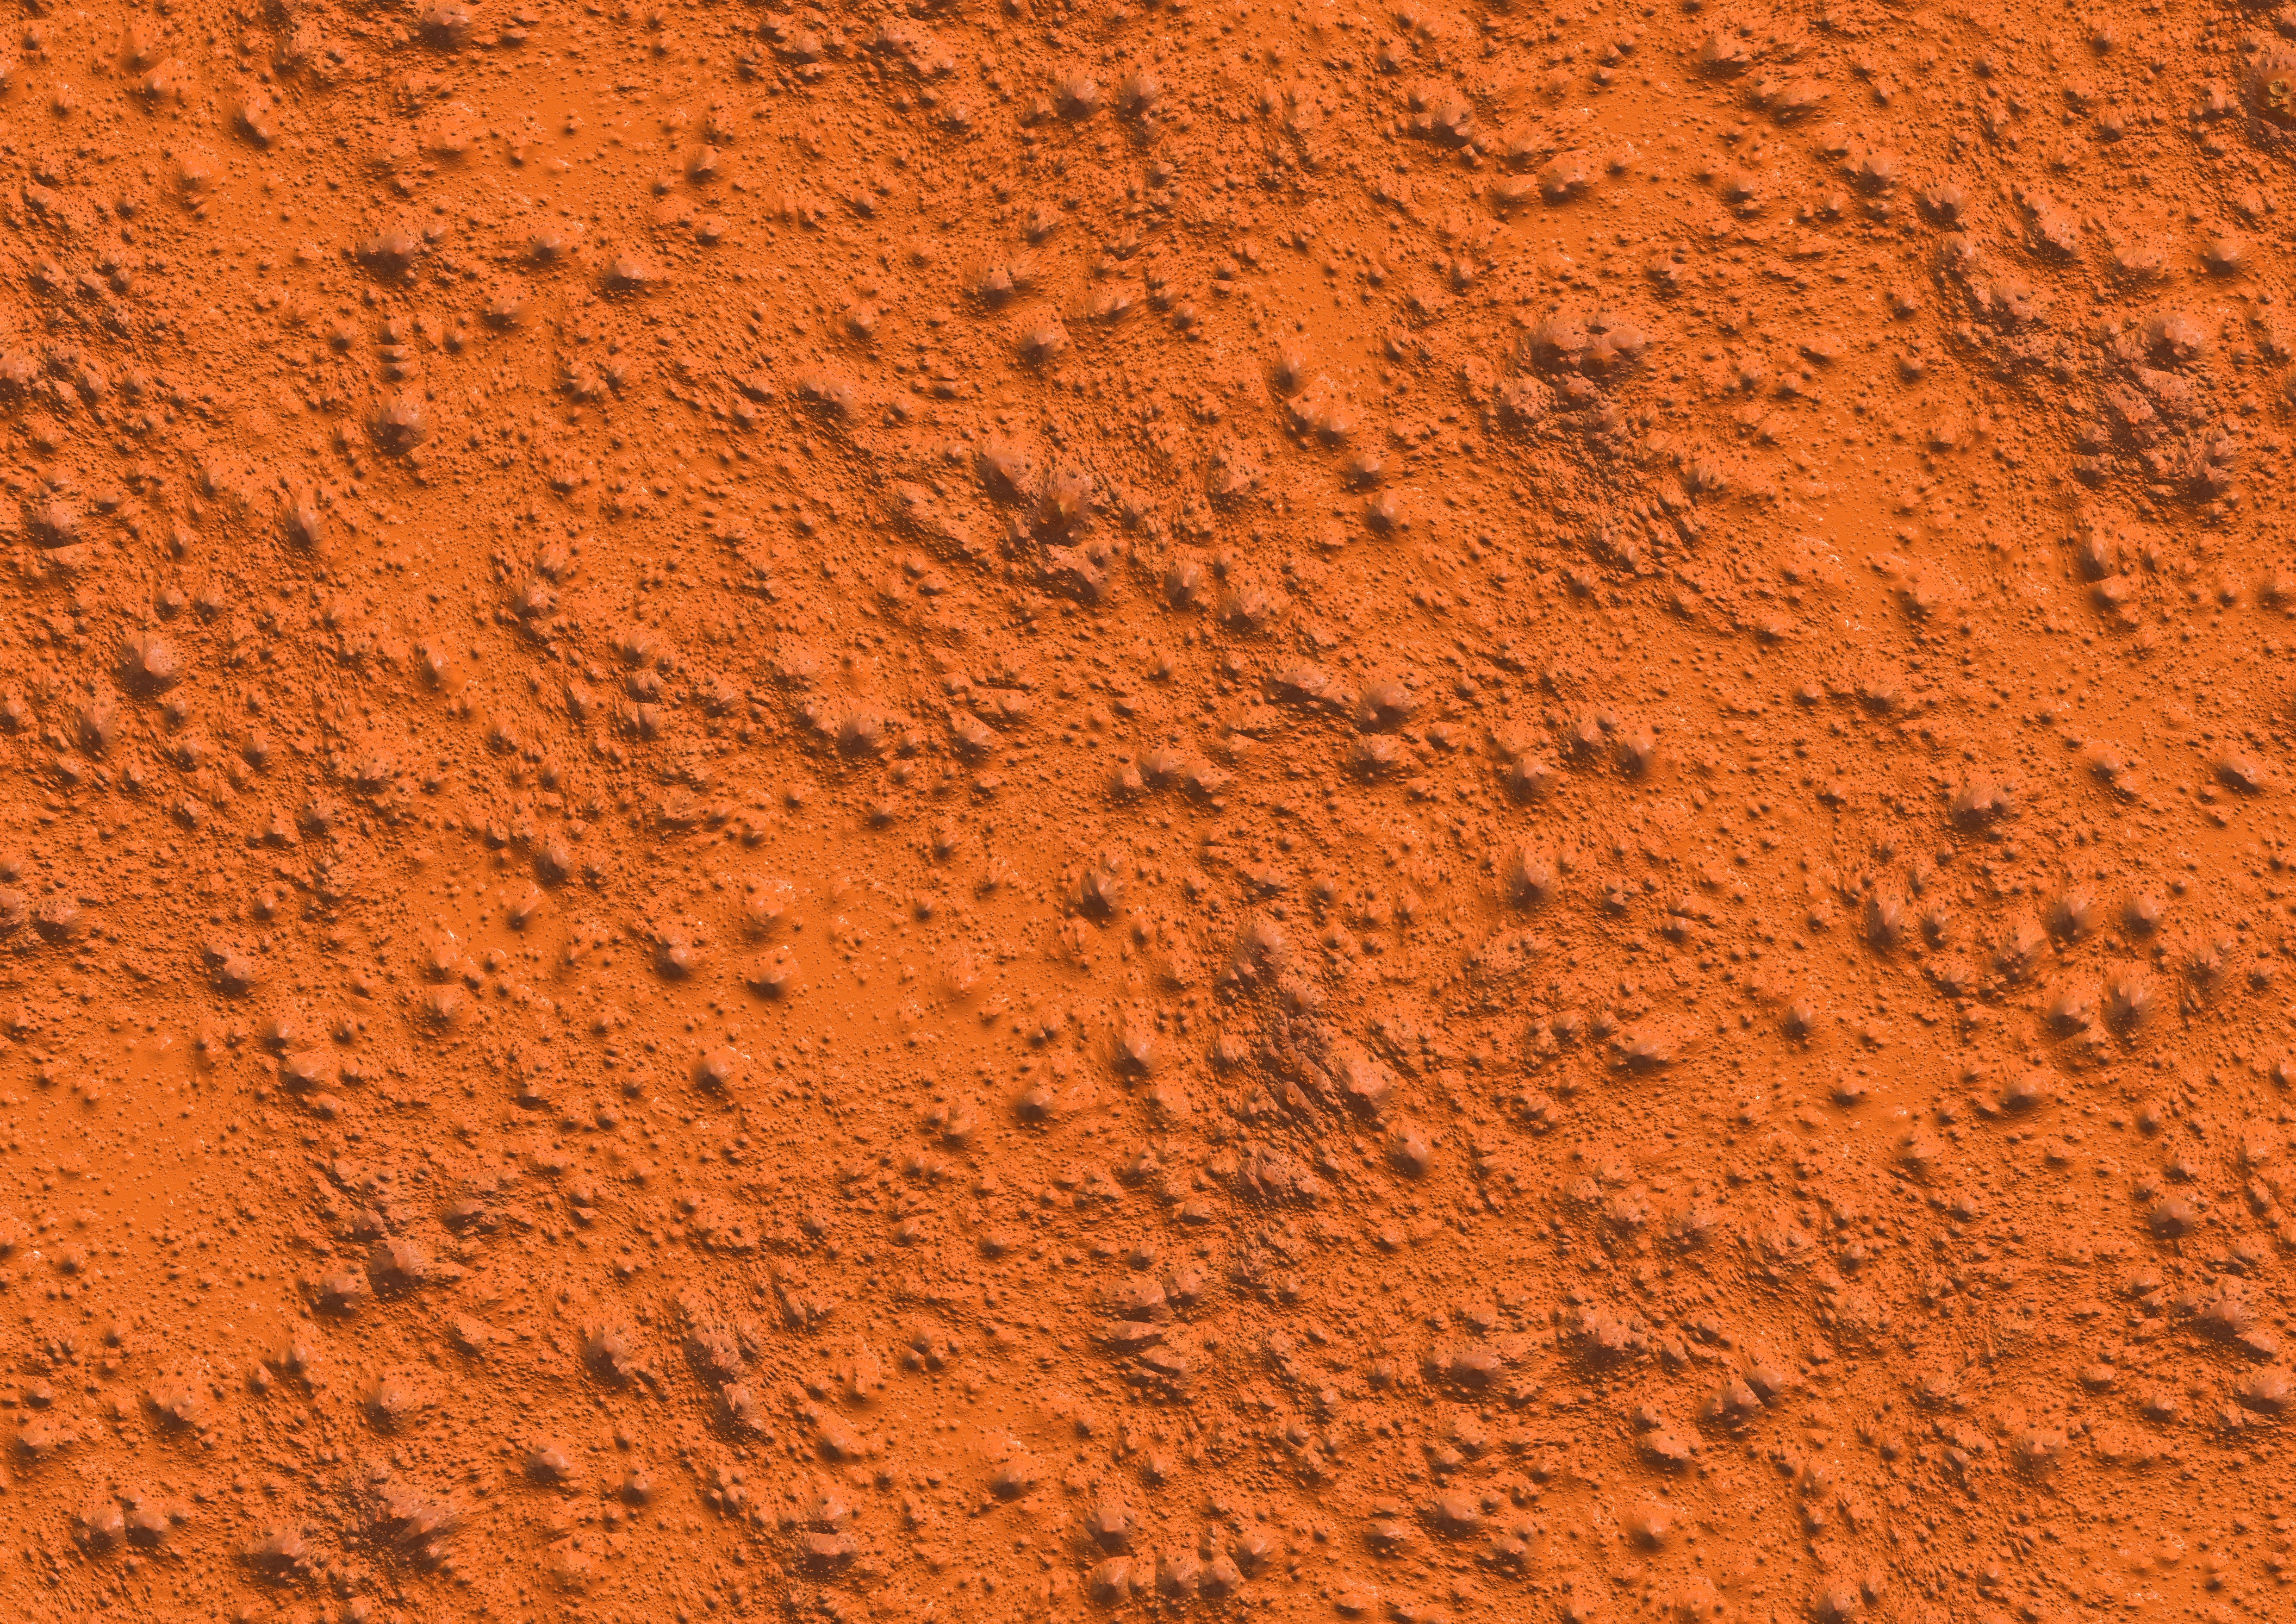
sand, abstract, structure, texture, floor, stone, asphalt, orange, pattern, soil, brick, material, surface, background, hardwood, cement, grainy, plaster, plastered, uneven, granular, coarse grained, wood stain